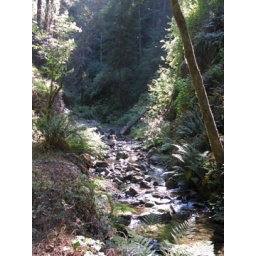
This is the river that runs through the canyon. Wild Coho salmon spawn here in the spring.